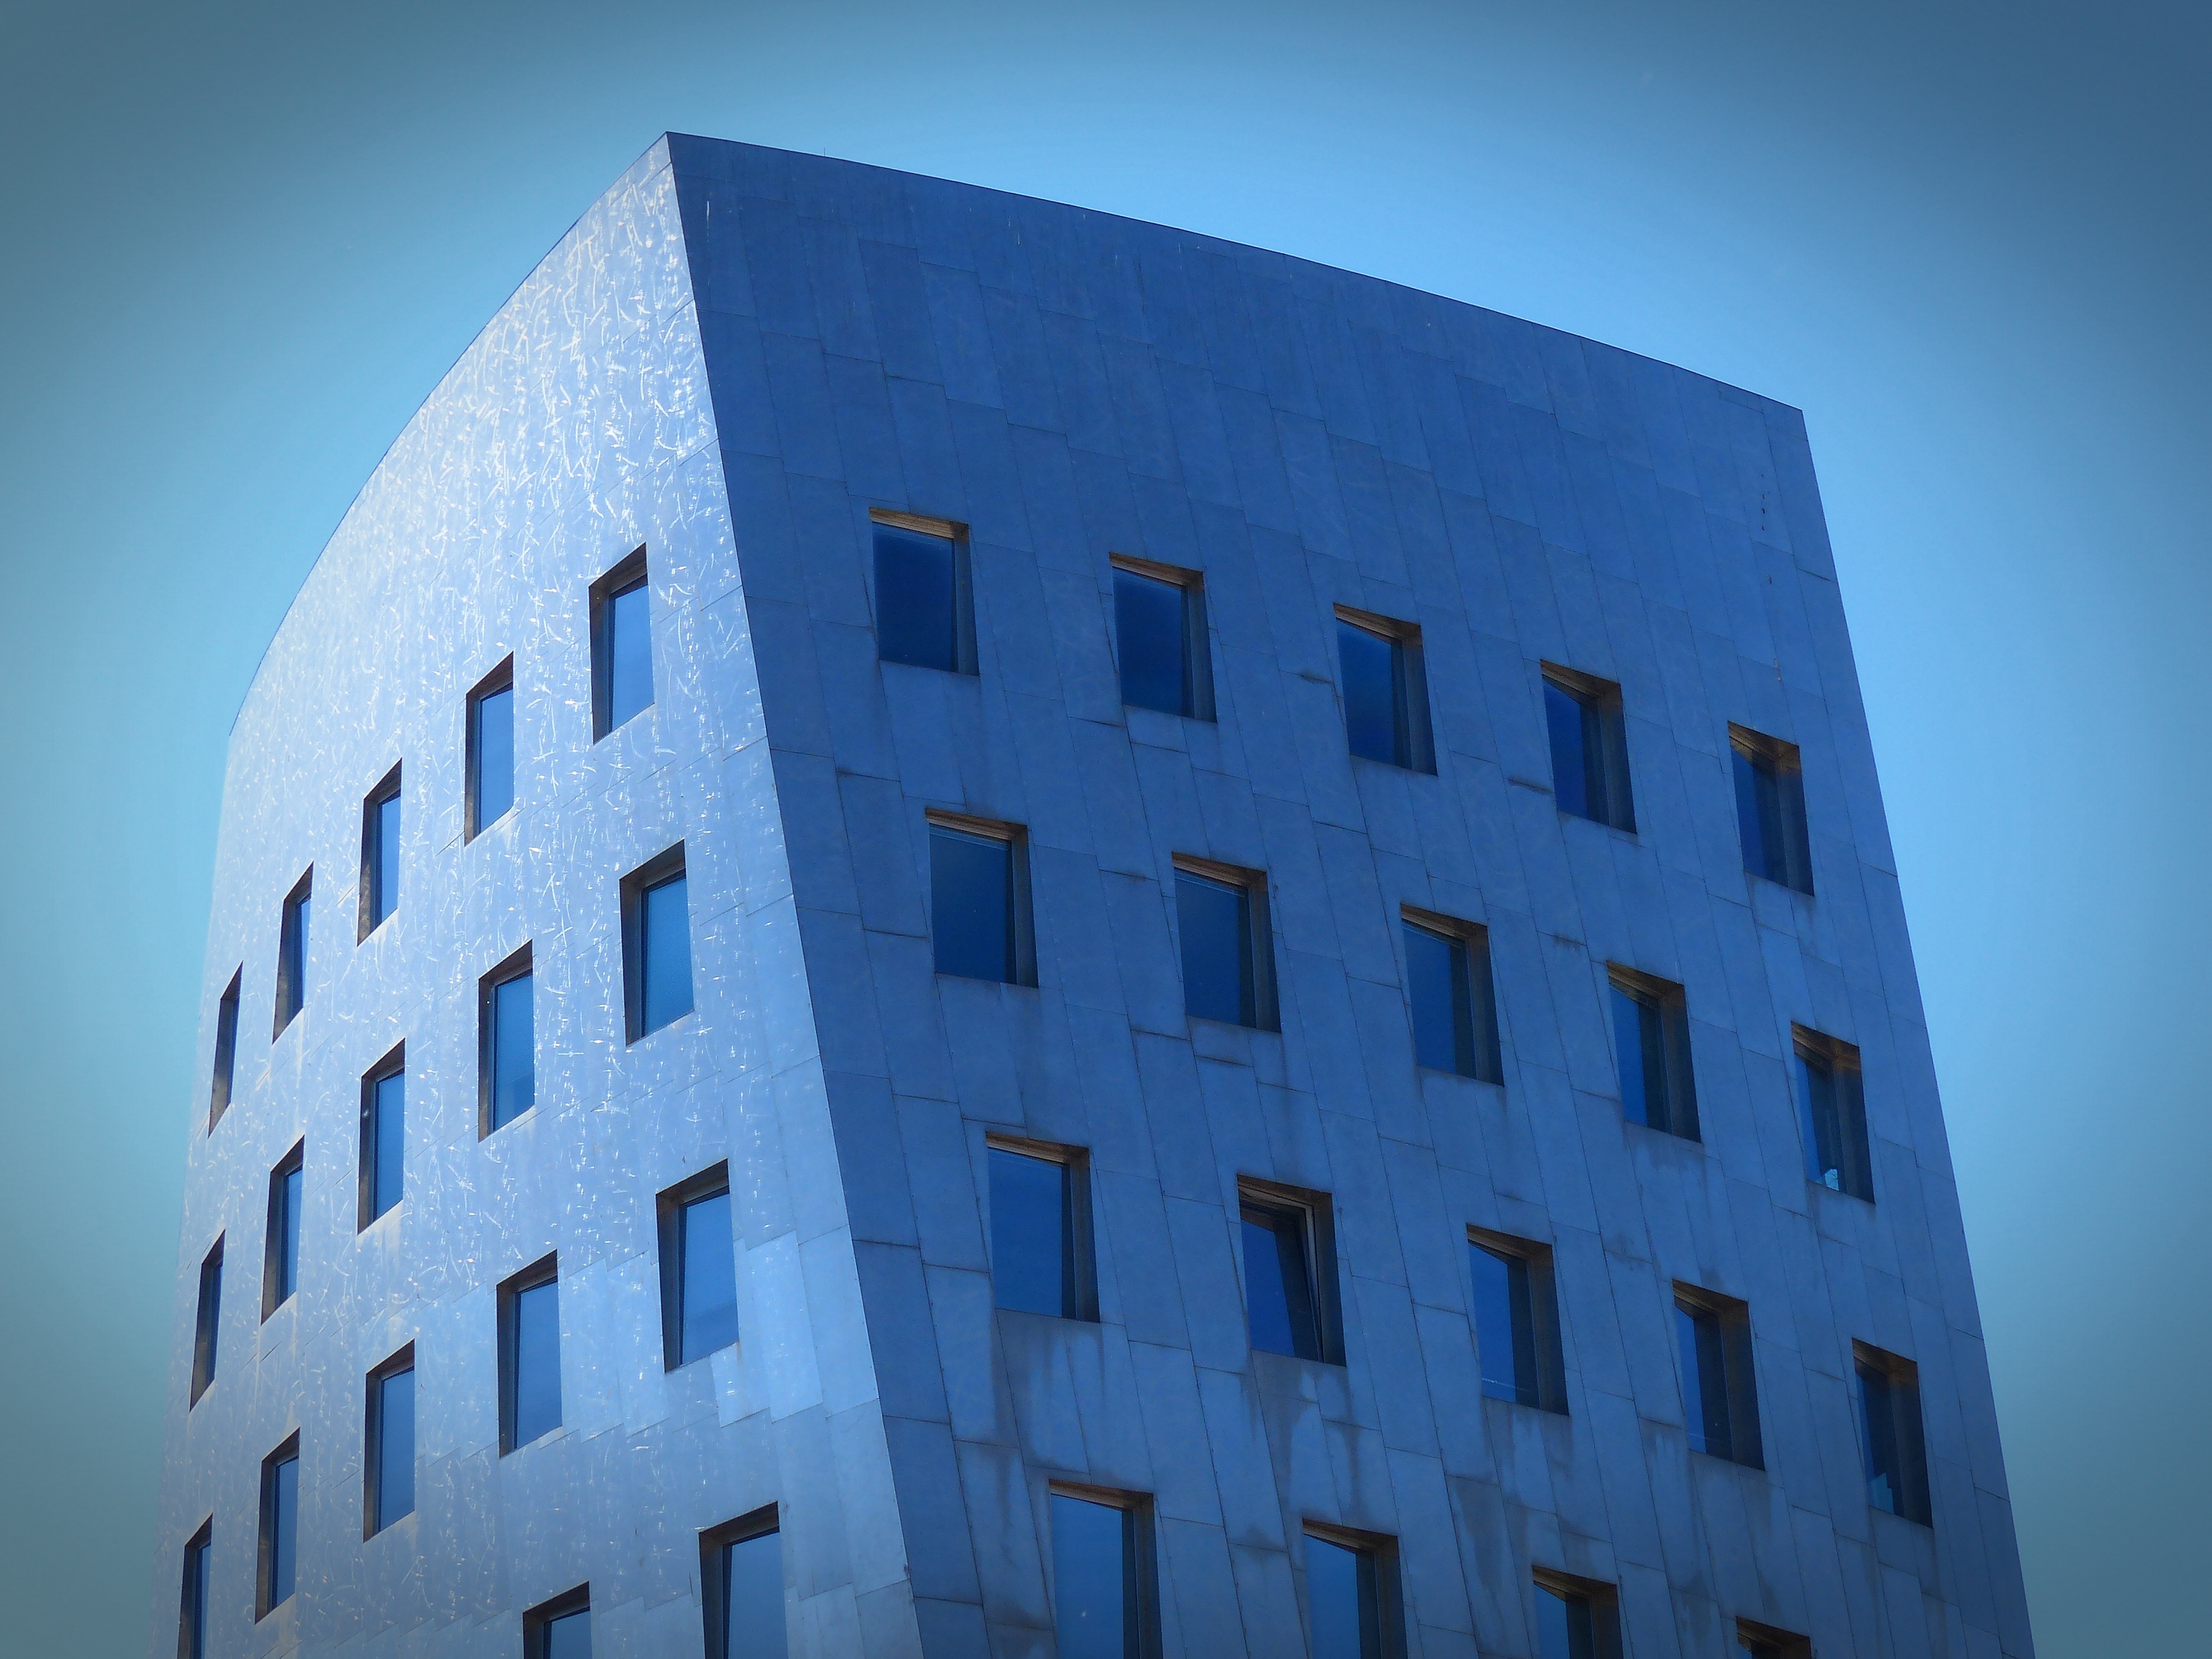
abstract, architecture, window, building, skyscraper, line, reflection, color, landmark, facade, blue, professional, modern, tower block, design, symmetry, shape, headquarters, metropolis, oblique, askew